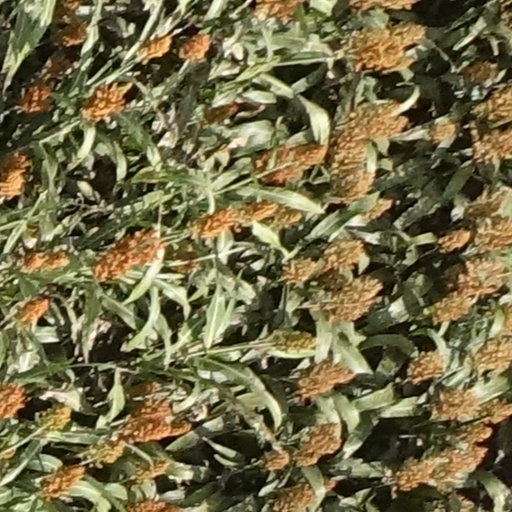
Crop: sorghum